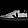
Label: Sneaker